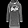
Label: Dress